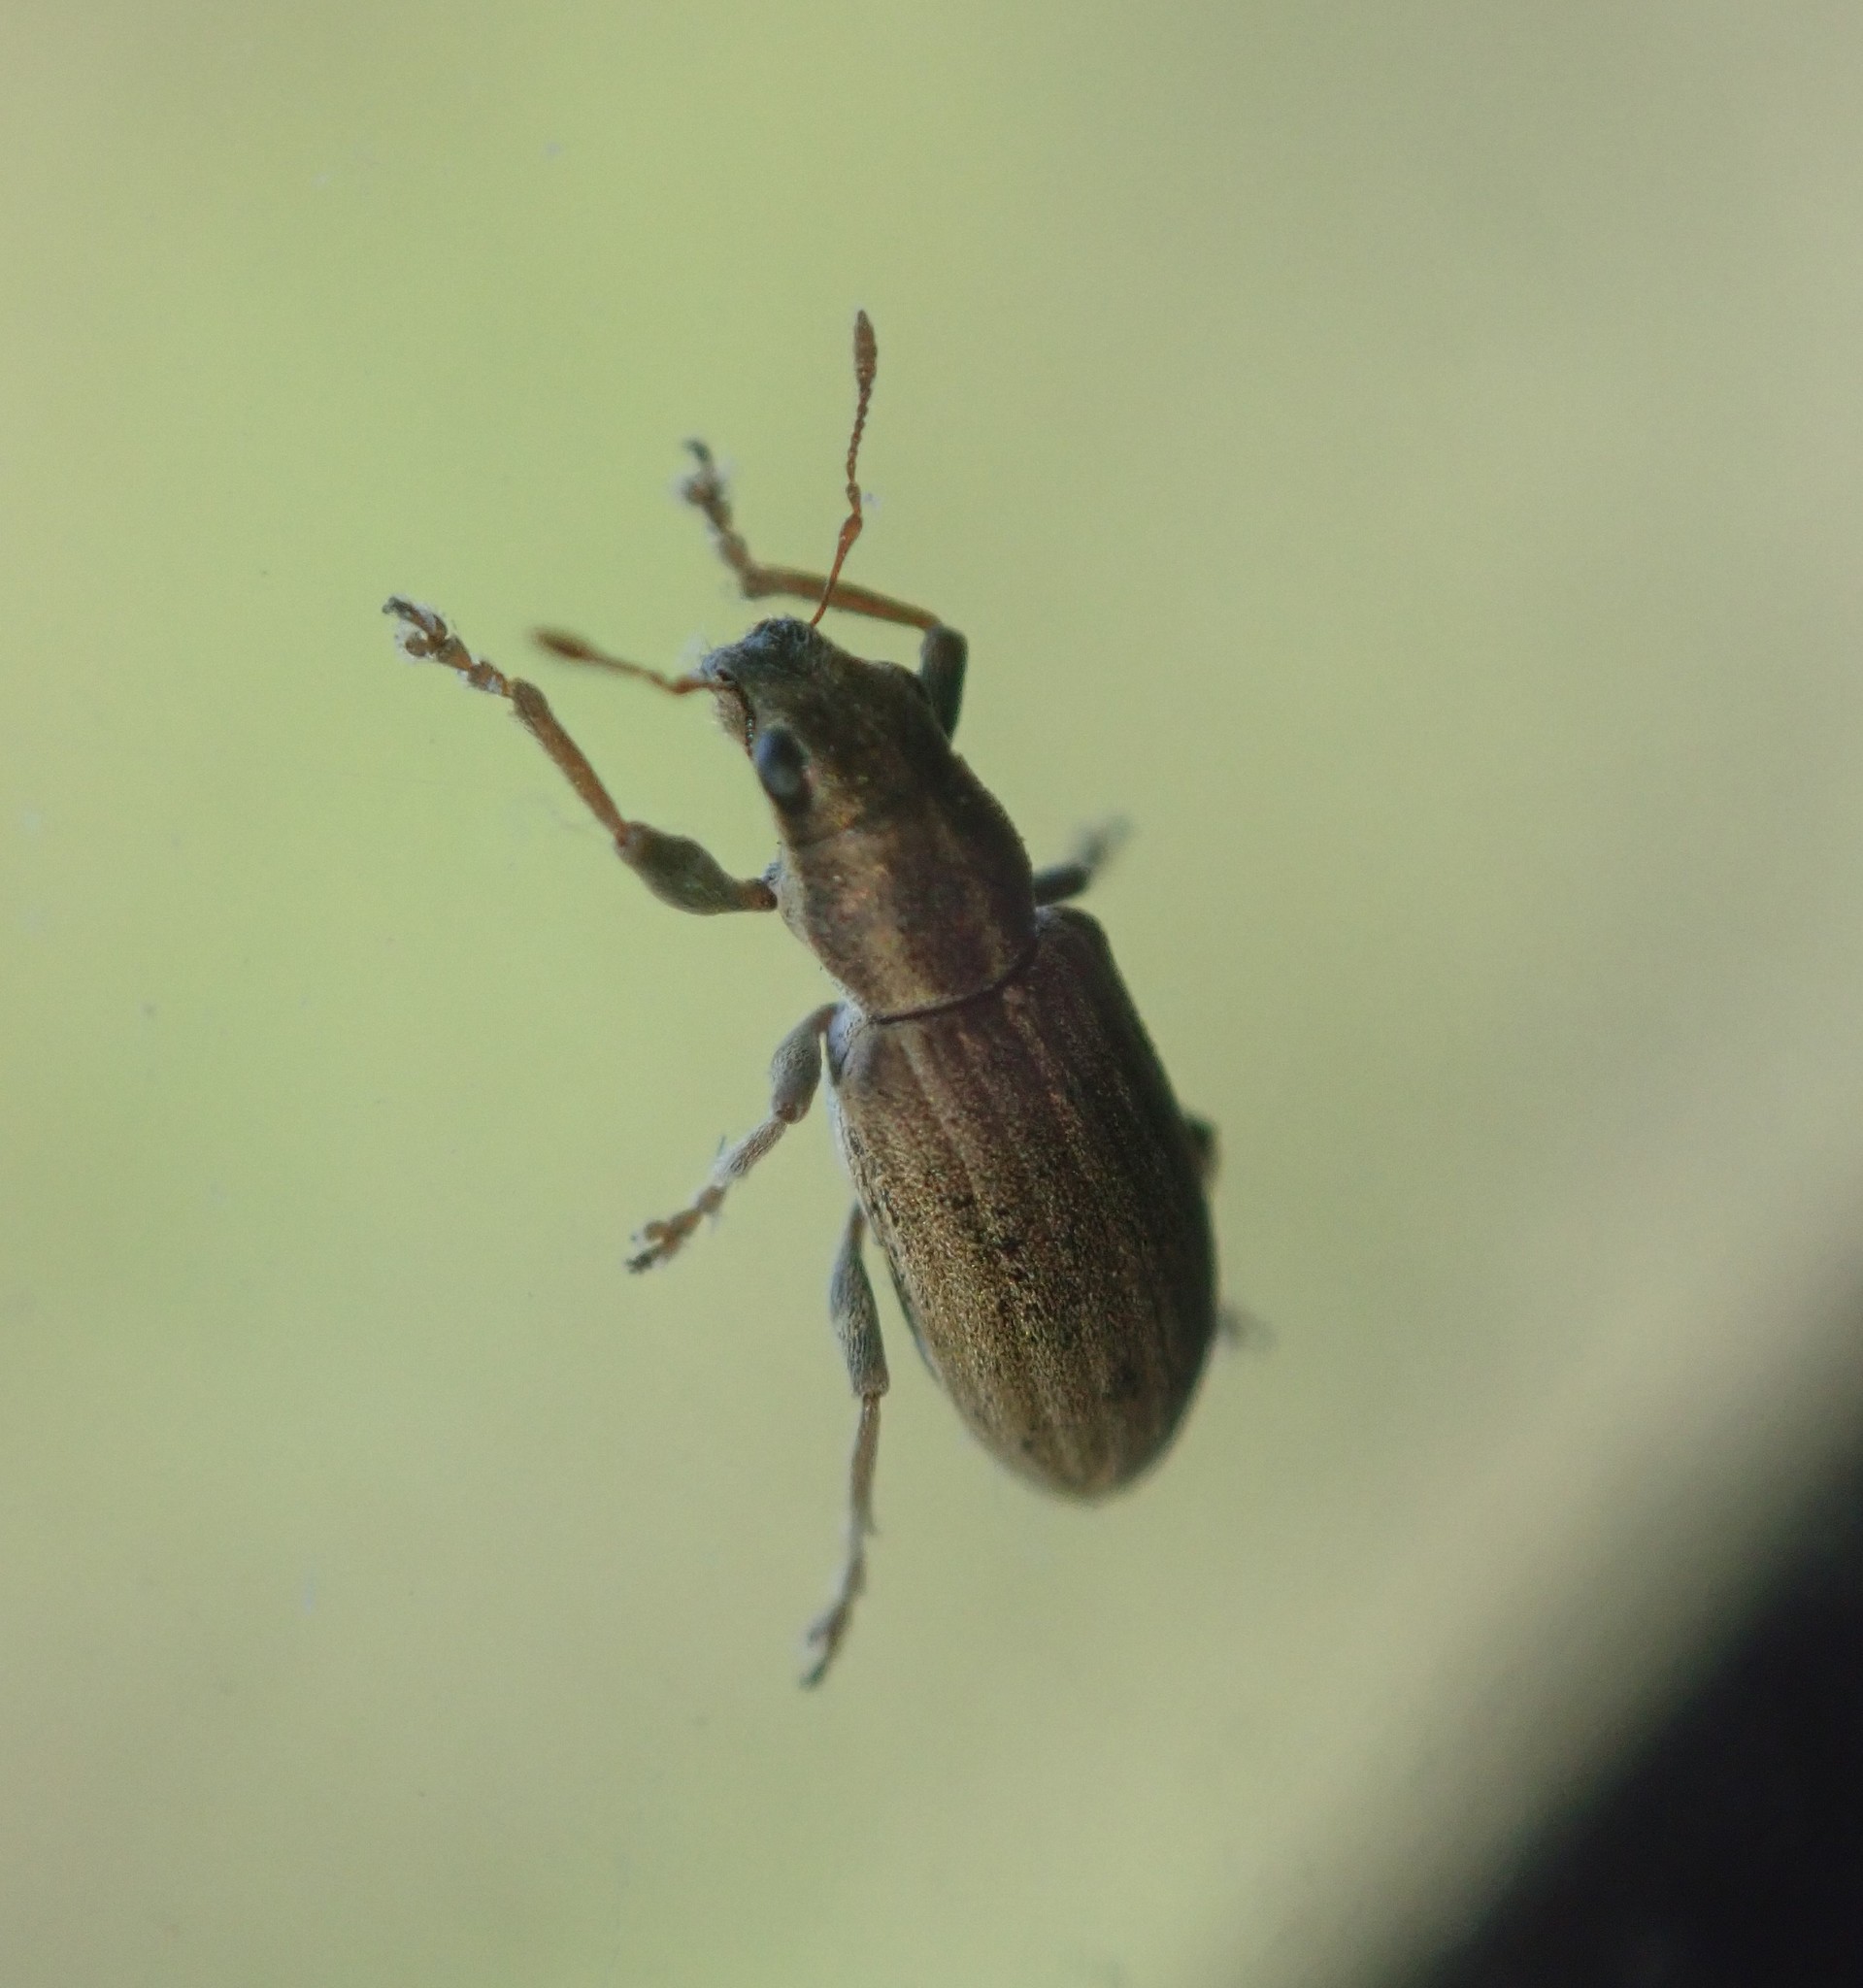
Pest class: pea_leaf_weevil